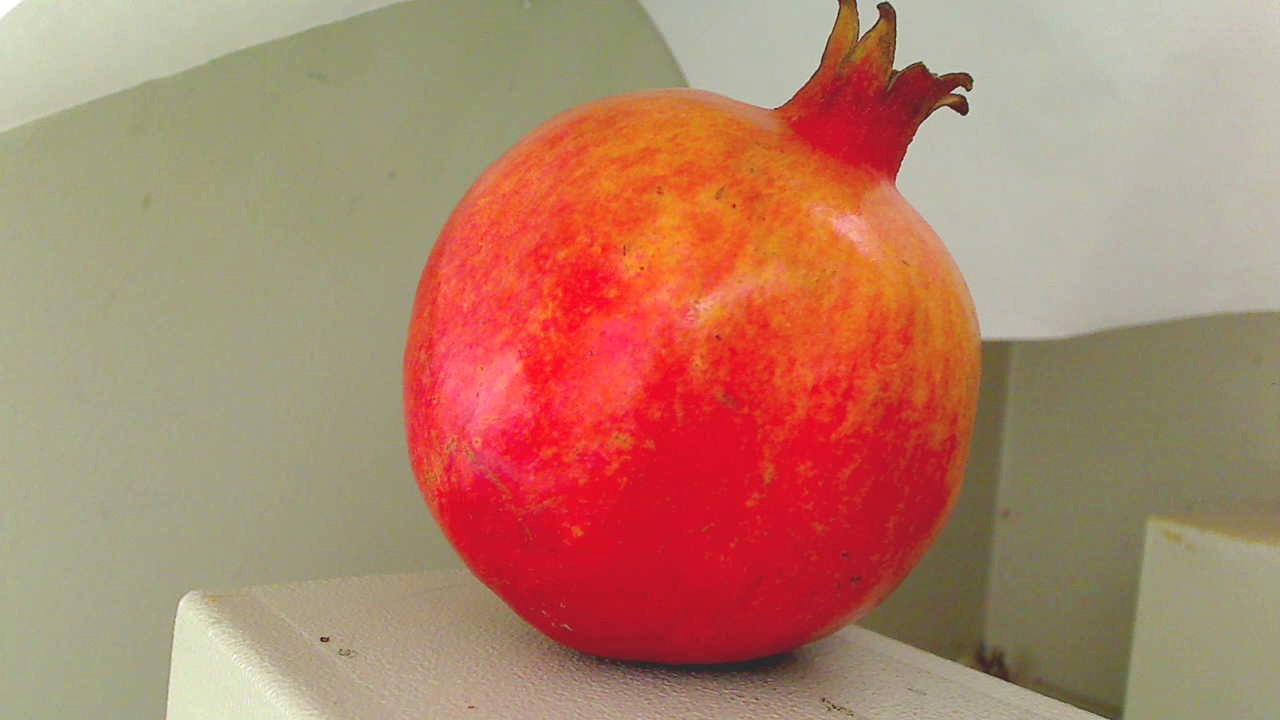
Grade: grade-1
Quality: quality-4